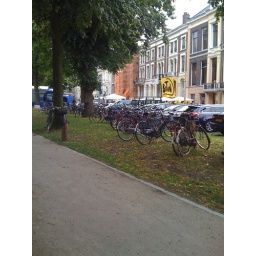
Bikes were parked everywhere, including in the new dog toilet area. ;)